Medical research

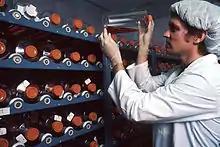
Cell culture vials

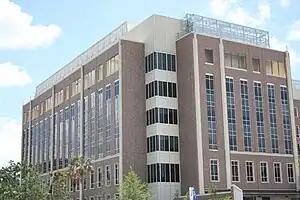
The University of Florida Cancer and Genetics Research Complex is an integrated medical research facility.

Medical research (or biomedical research), also known as health research, refers to the process of using scientific methods with the aim to produce knowledge about human diseases, the prevention and treatment of illness, and the promotion of health.